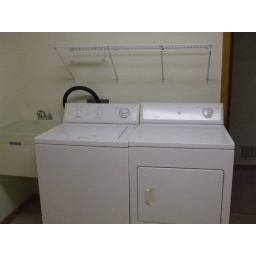
you could put one of the bathroom cabinets above the sink here on the left wall